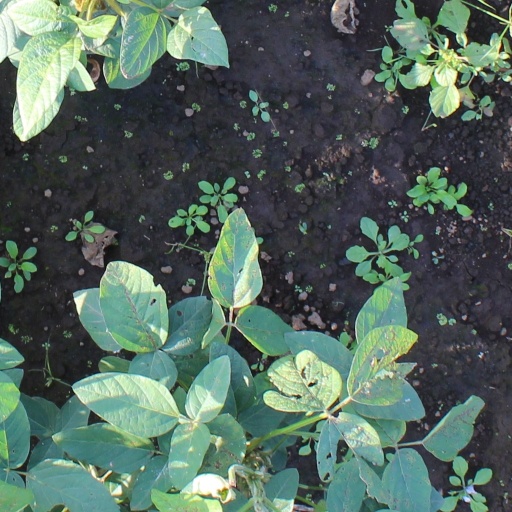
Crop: soybean